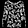
Label: Shirt